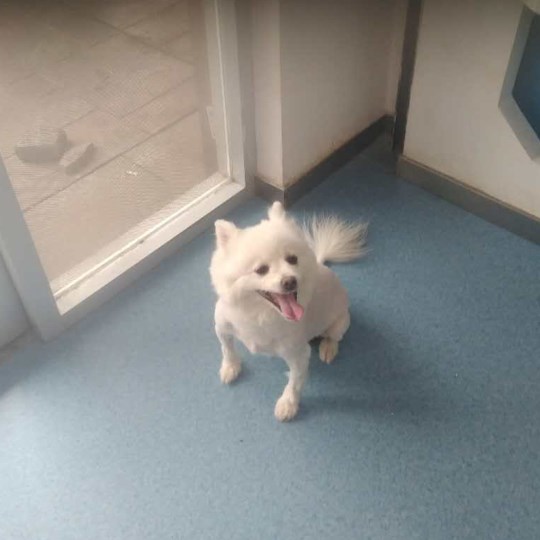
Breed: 253-n000107-Japanese_Spitzes